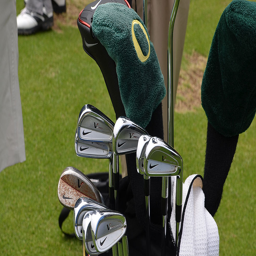
golfer will be using this set of irons .